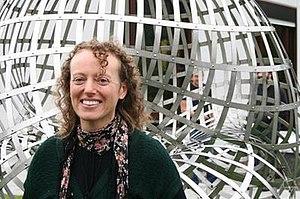
Tamar Debora Ziegler est une mathématicienne israélienne connue pour ses travaux en théorie ergodique, combinatoire et théorie des nombres. Elle occcupe la chaire Henry and Manya Noskwith de mathématiques à l'Institut Einstein de mathématiques de l'université hébraïque de Jérusalem.